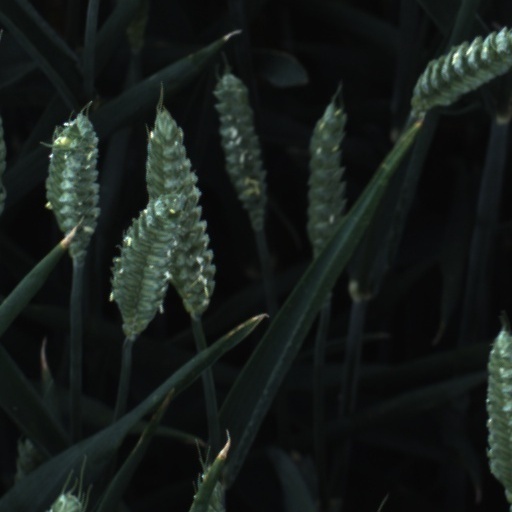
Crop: wheat